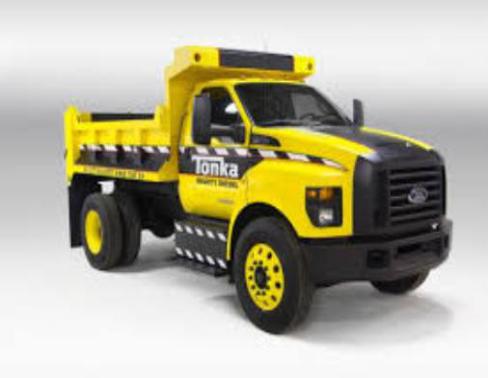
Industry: Leisure